Paducah–McCracken County Riverport

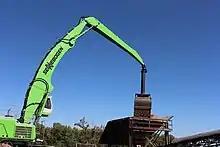
Sennebogen Material Handler purchased in 2017

The Paducah–McCracken County Riverport Authority purchased a new material handler in 2017 - an 870 R-HD Sennebogen. Among the newest of Sennebogen designs, the distinctive look of the 870 is notable for the massive “Green Hybrid” hydraulic cylinder mounted between its two main boom lift cylinders. The Green Hybrid system captures boom energy on every down movement of the boom and stores it safely in secure and protected containers at the rear of the machine. The energy is then released to assist the next lift of the boom. According to Sennebogen, this energy recovery process reduces the 870's fuel consumption by as much as 30 percent.